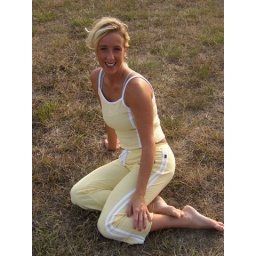
yellow sittin in grass